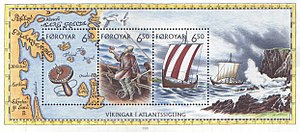
Vikingetid / Historisk baggrund
Vikingerne rejser i Nordatlanten.
Vikingetiden er en periode i Europas historie og særligt i Skandinaviens historie fra slutningen af 700-tallet til midten af 1000-tallet. Den efterfulgte germansk jernalder. Det var en tid, hvor nordboere udforskede Europa via havene og floderne for at handle, plyndre, kolonisere og erobre. Nordboerne bosatte sig på Grønland og Newfoundland samt på Færøerne og på Island, i Skotland, England, Irland, Holland, Tyskland, Ukraine, Rusland og Tyrkiet. Selv om vikingerne på mange punkter bliver betragtet som brutale plyndringsmænd, viser mange kilder, at deres invasioner var gengældelse for kristne missionærer og muligvis de saksiske krige med Karl den Store, eller at de blev motiveret af overbefolkning, ubalanceret handel og mangel på landbrugsjord. Kilderne til vikingerne er hovedsageligt deres fjenders, primærkilder som arkæologi og sekundære kilder som de islandske sagaer.